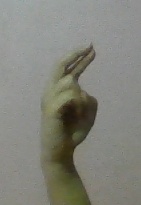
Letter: zay